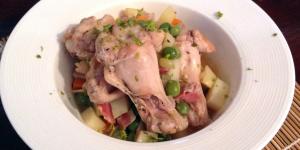
pollo arvejado con papas